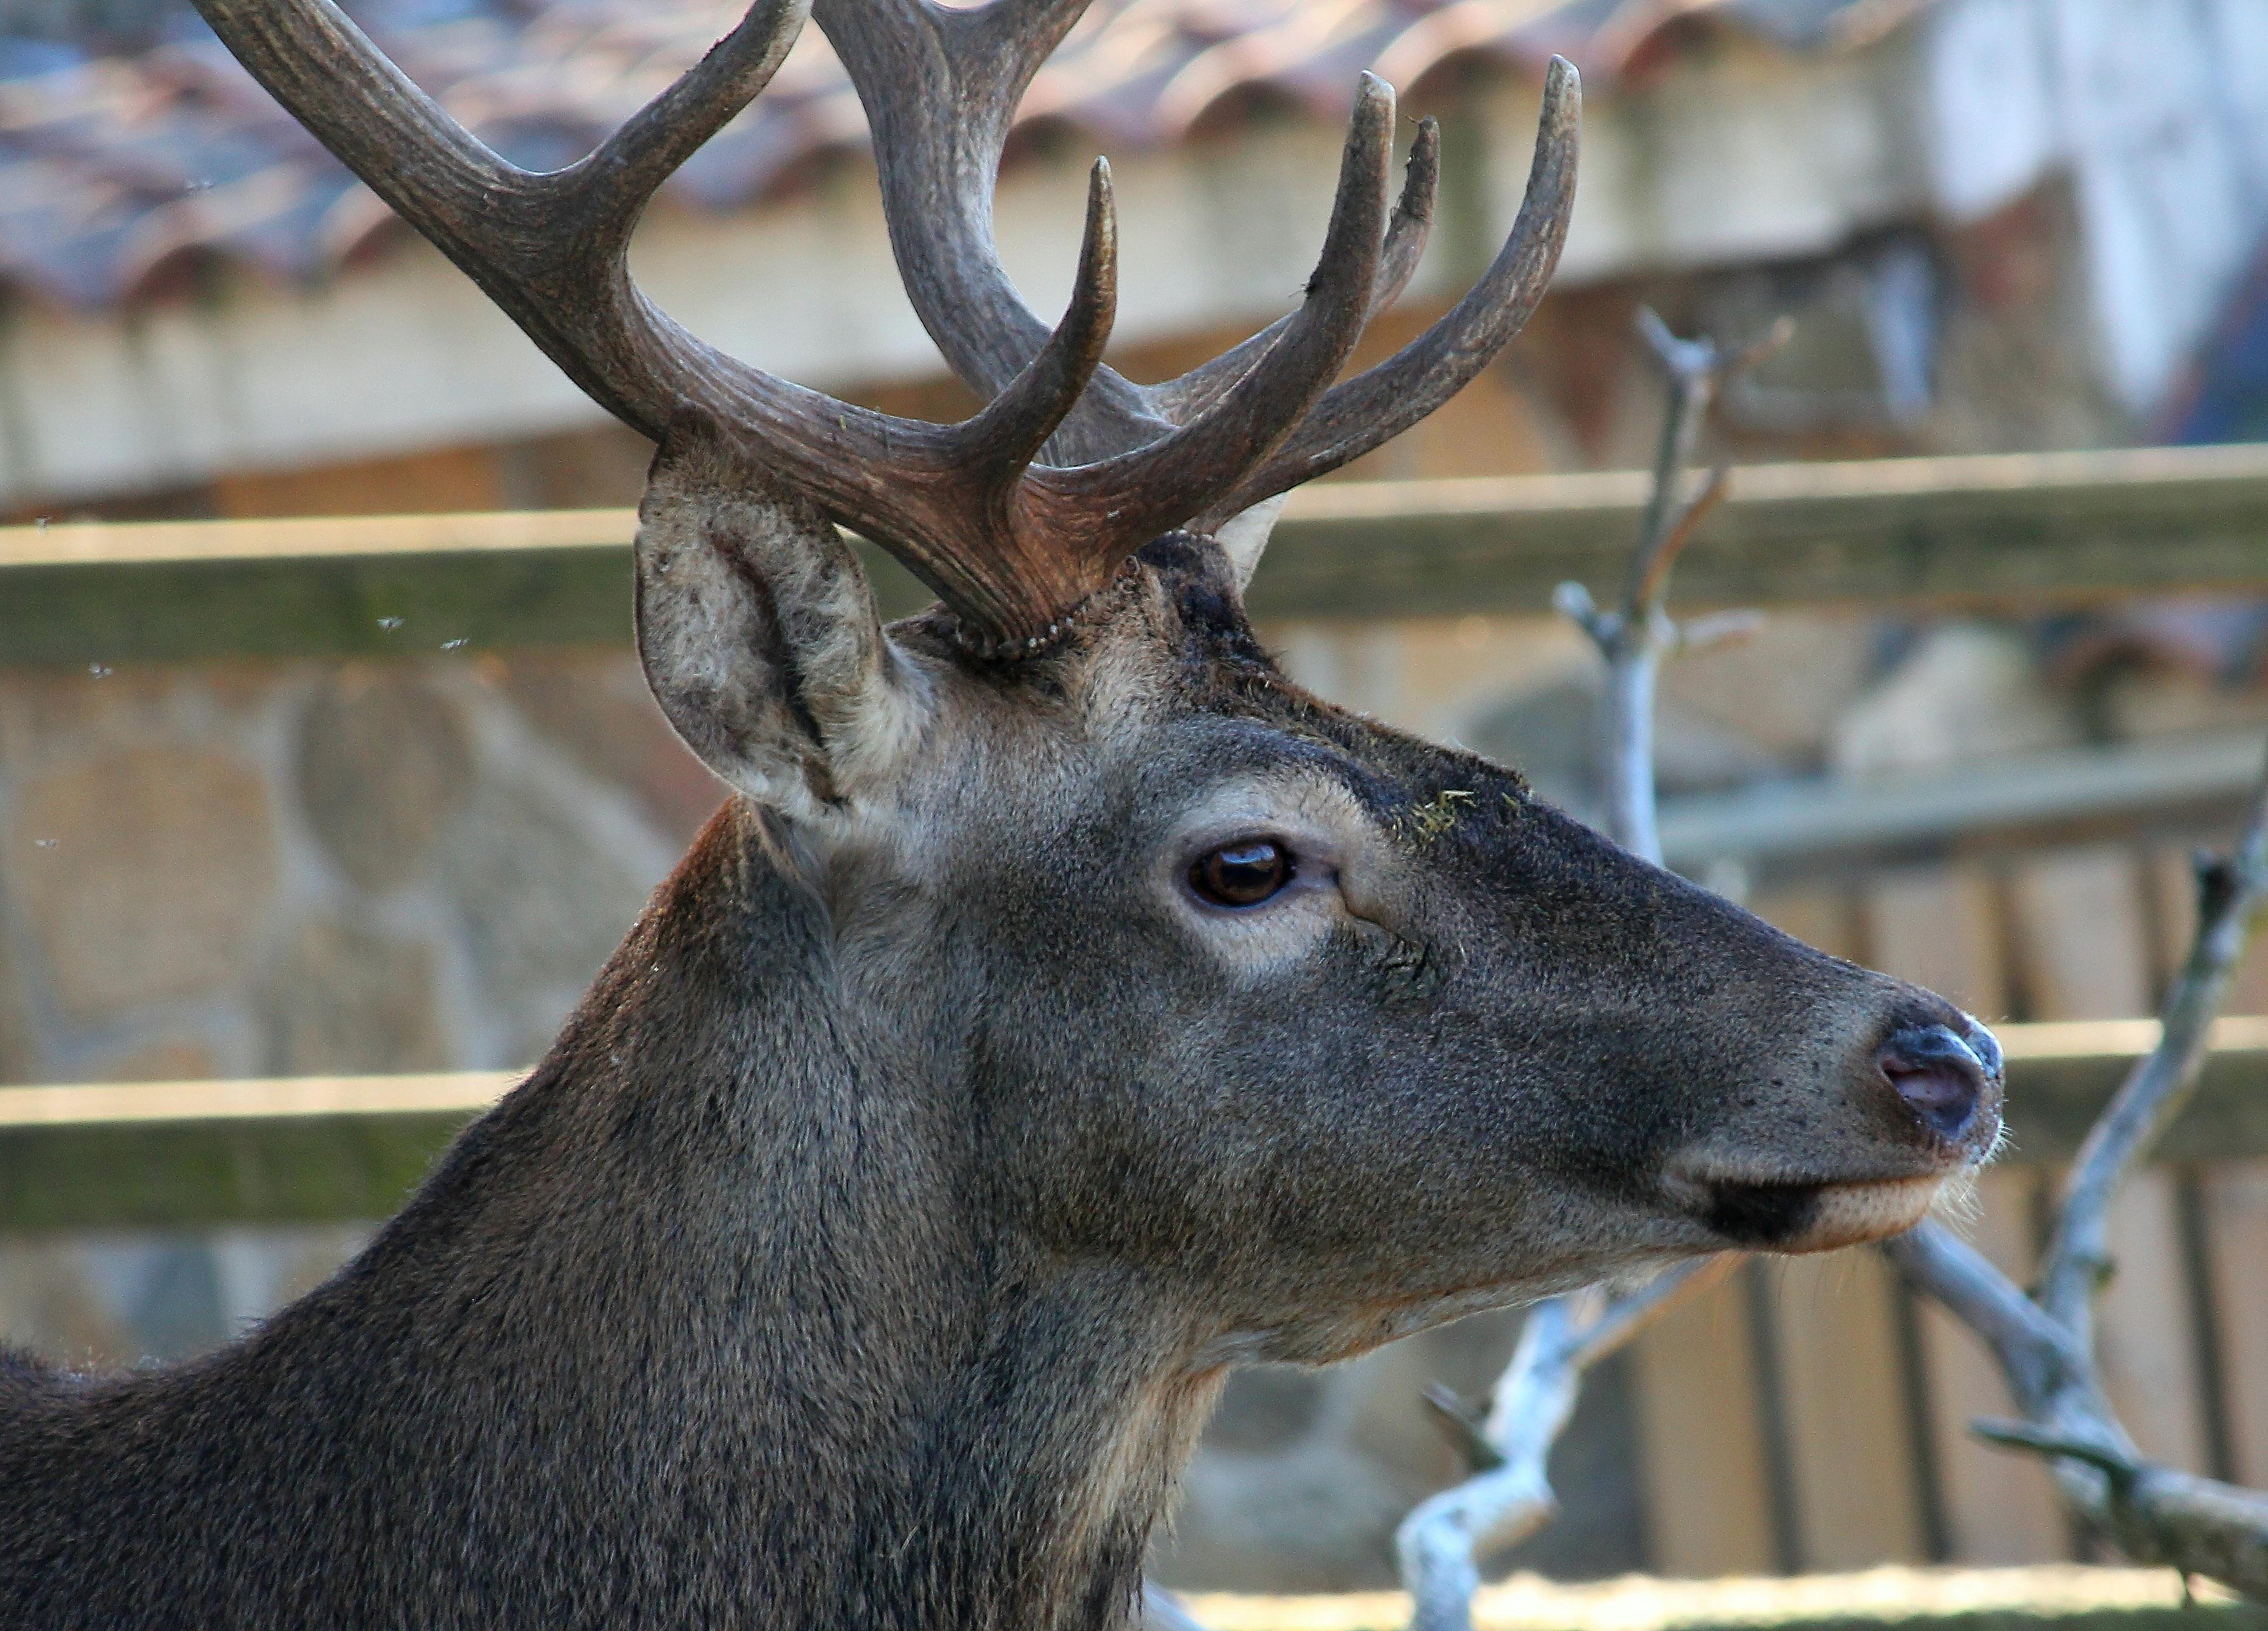
nature, wildlife, deer, zoo, horn, macro, mammal, fauna, animals, vertebrate, naturaleza, ggl1, gaby1, animales, canon550d, elk, white tailed deer, musk deer, trophy hunting